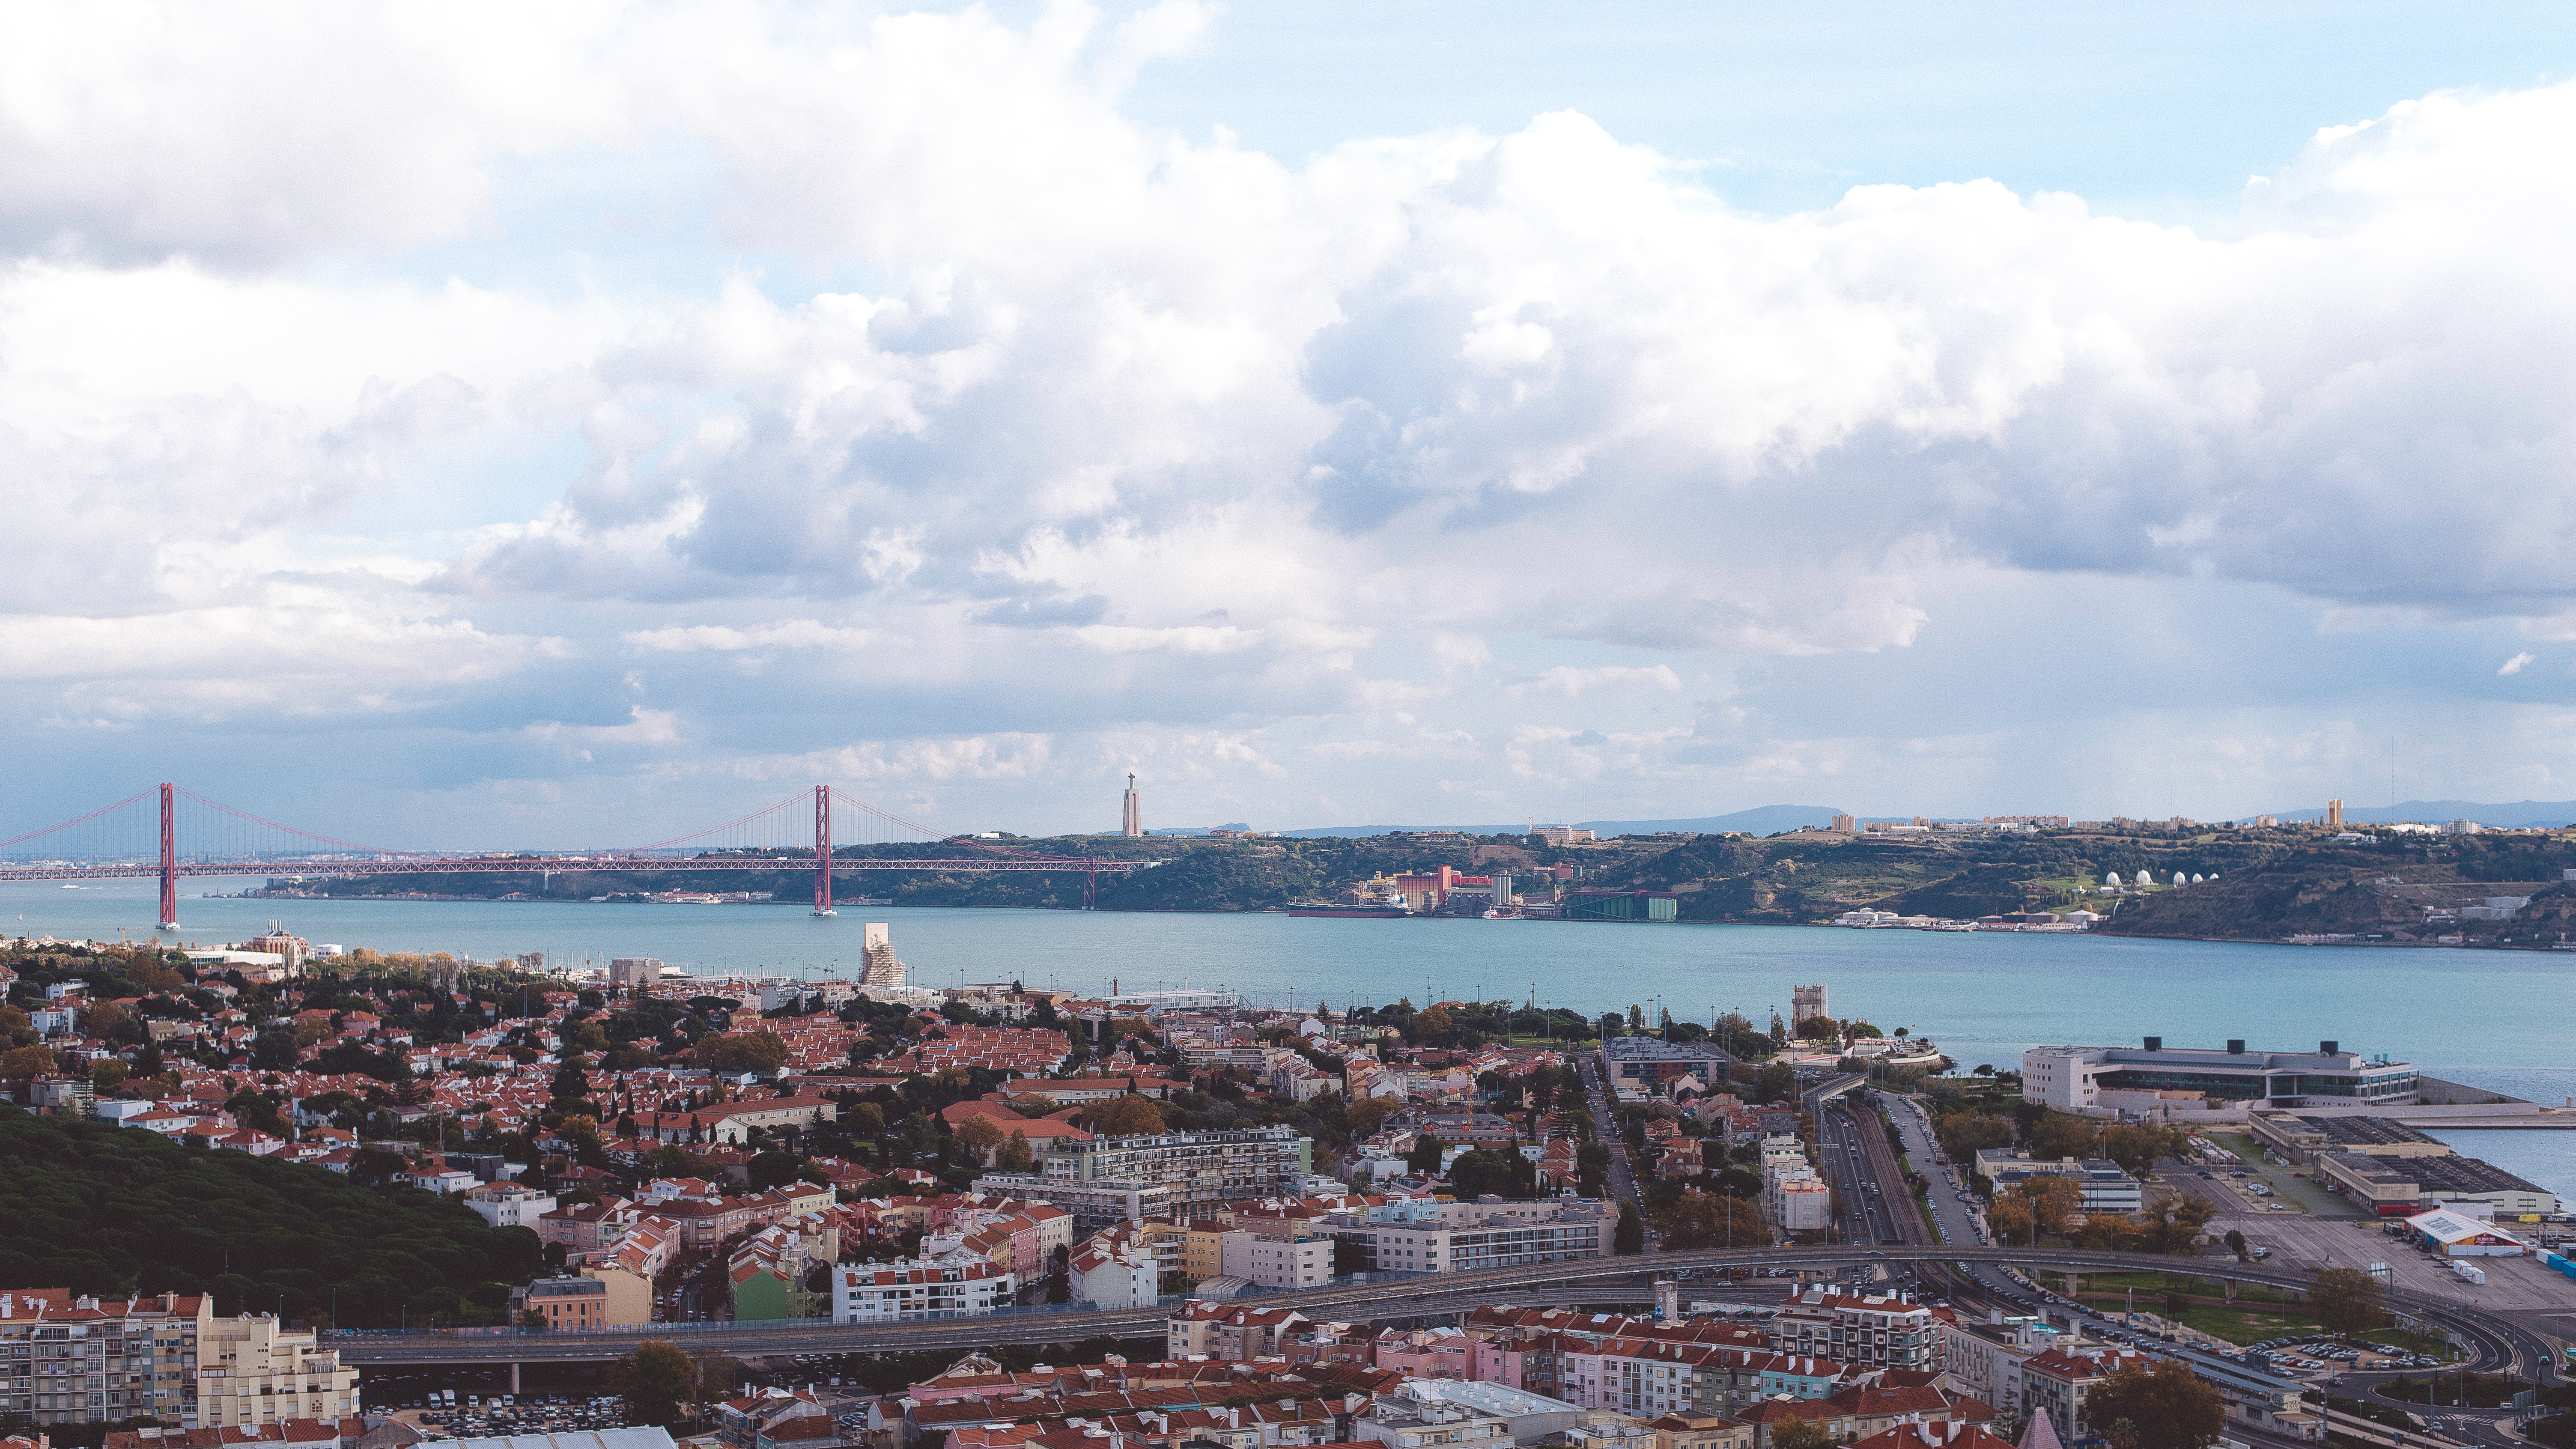
sea, coast, horizon, dock, skyline, town, cityscape, panorama, vehicle, bay, harbor, marina, port, body of water, aerial photography